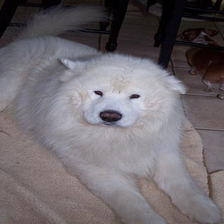
Species: dog
Breed: samoyed